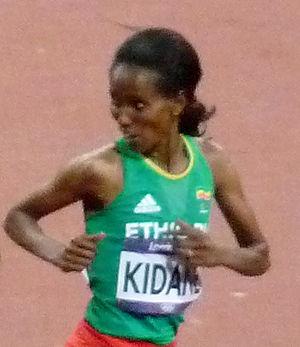
Werknesh Kidane est une athlète éthiopienne spécialiste des courses de fond.